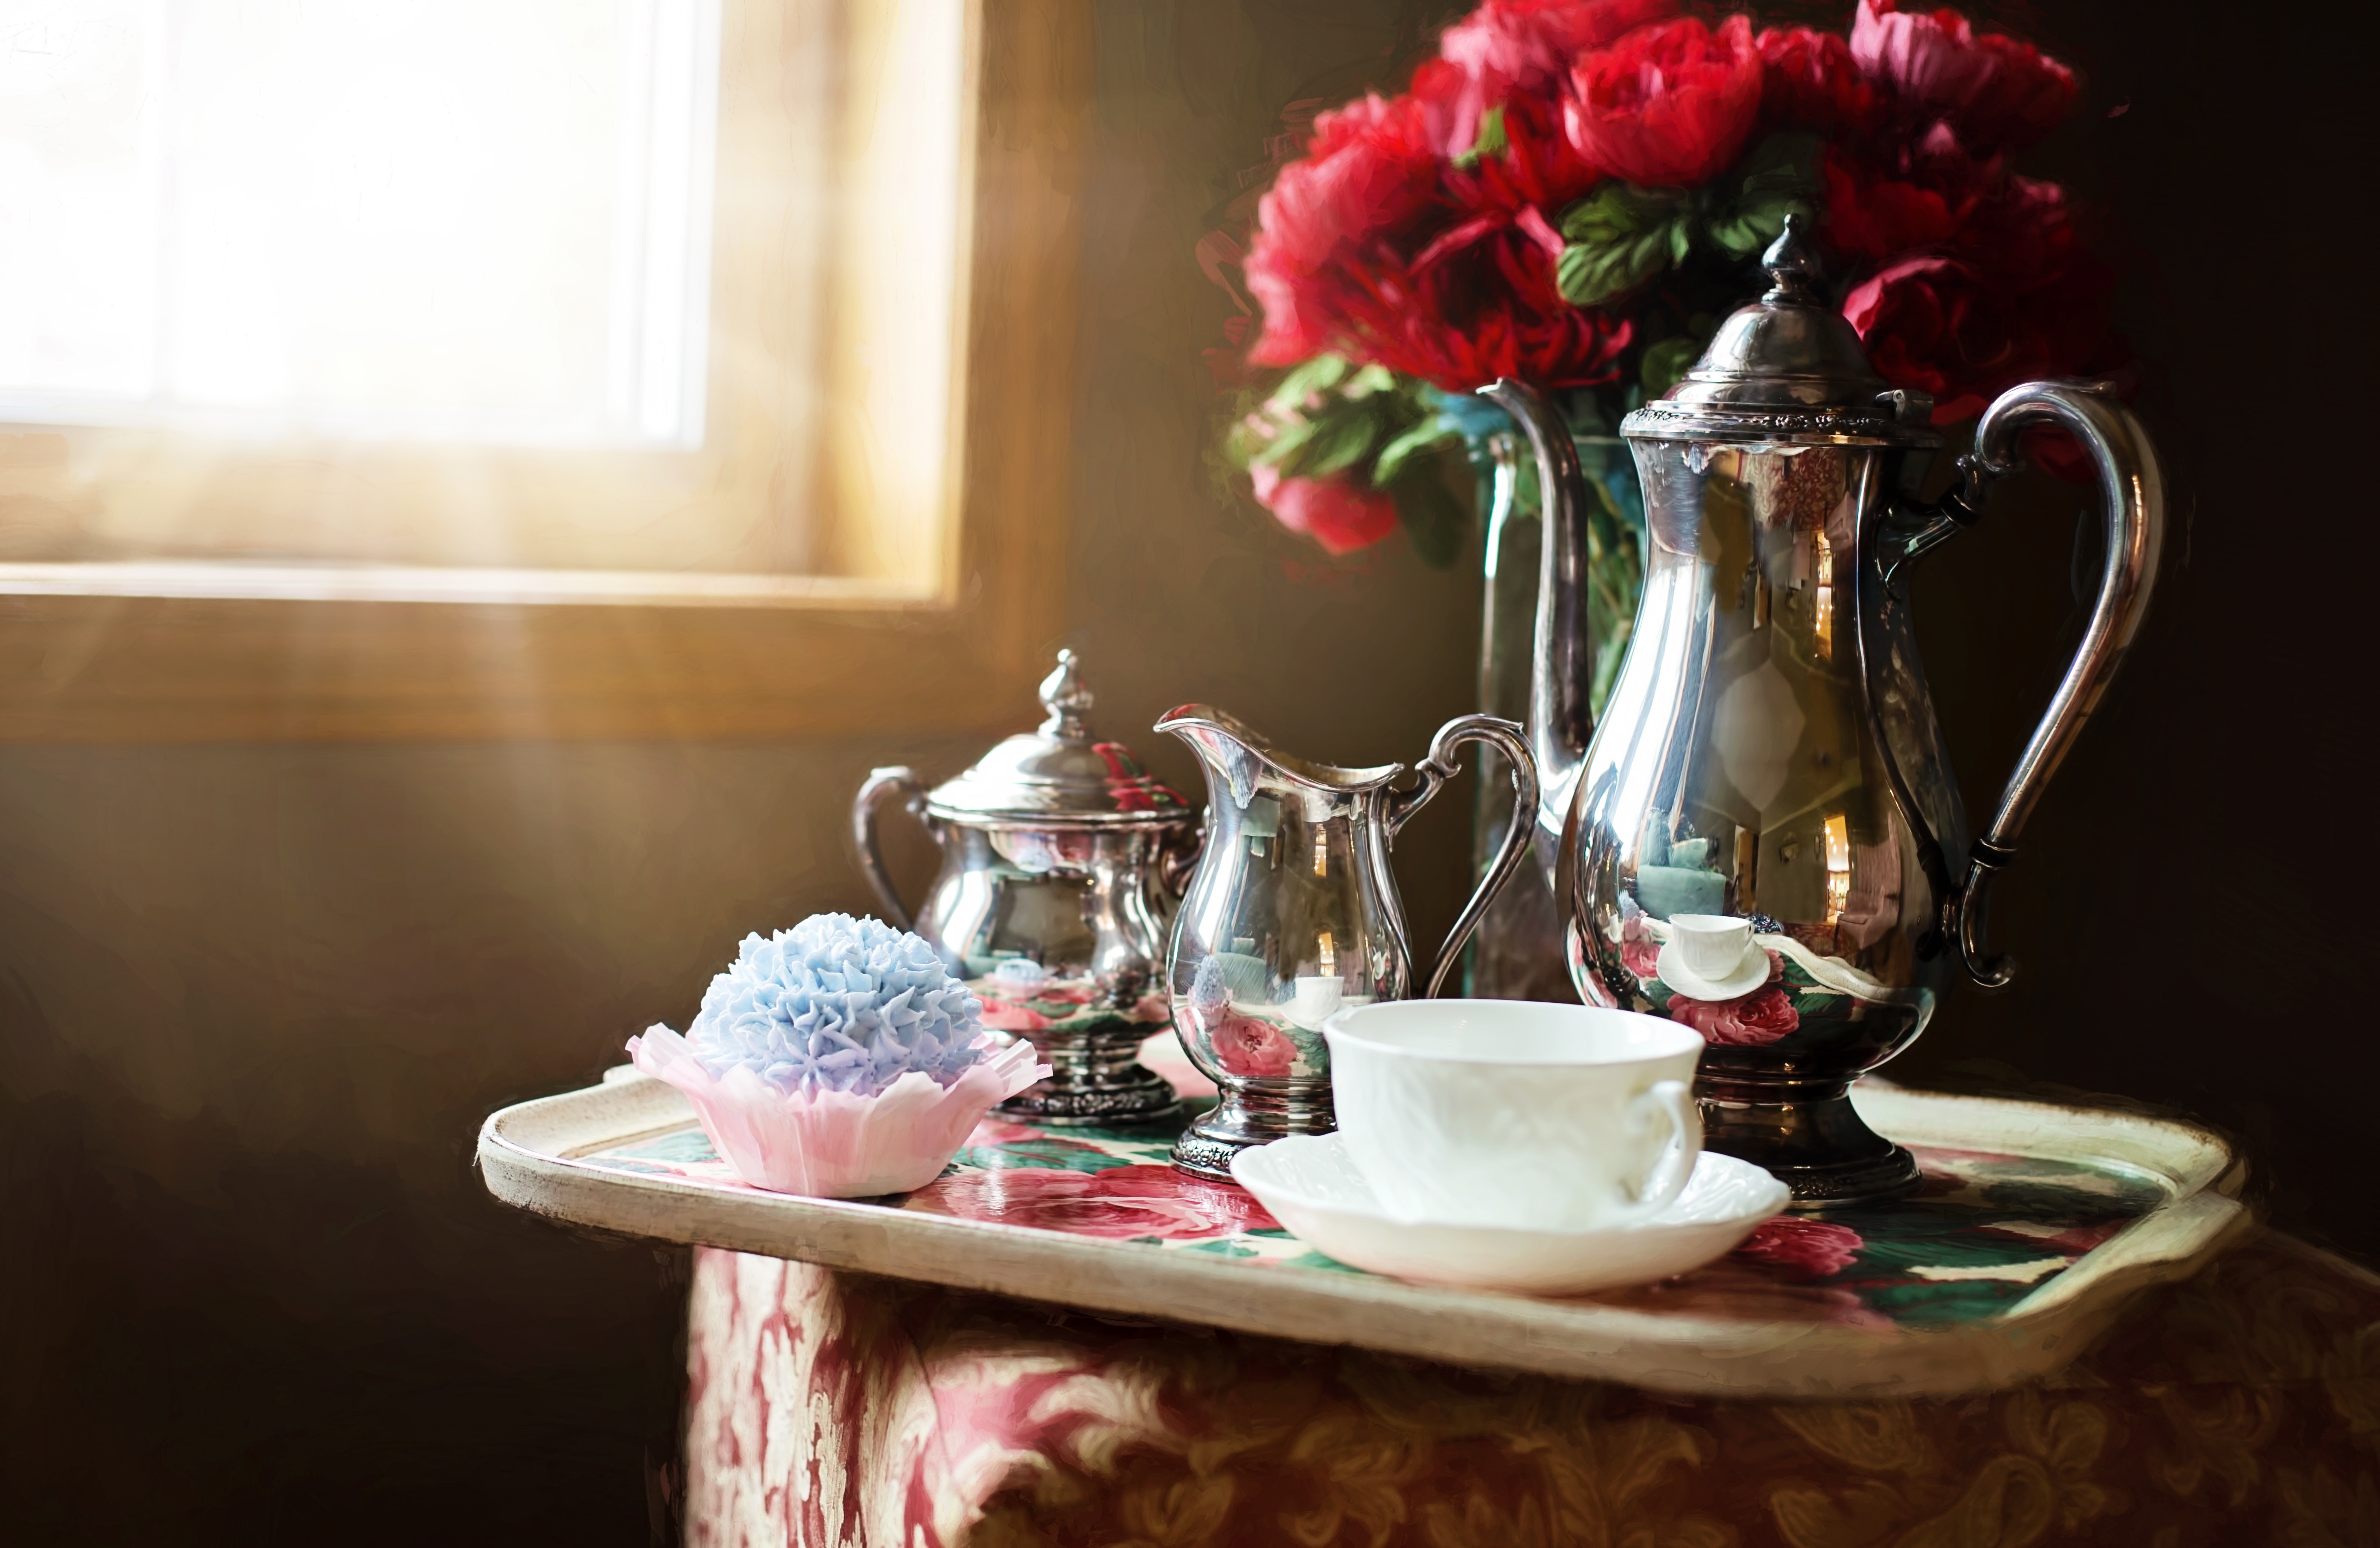
vintage, antique, retro, tea, flower, teapot, meal, red, set, christmas, still life, tableware, painting, silver, floristry, traditional, metallic, centrepiece, silver tea set